Tostón Lighthouse

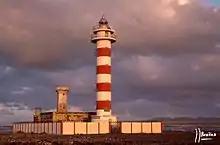
Faro de Tostón in 2007, prior to restoration

The current lighthouse is the third in a succession of lights that have operated at the site on the promontory of Punta Tostón, which is also known as the Punta de la Ballena (whale point).